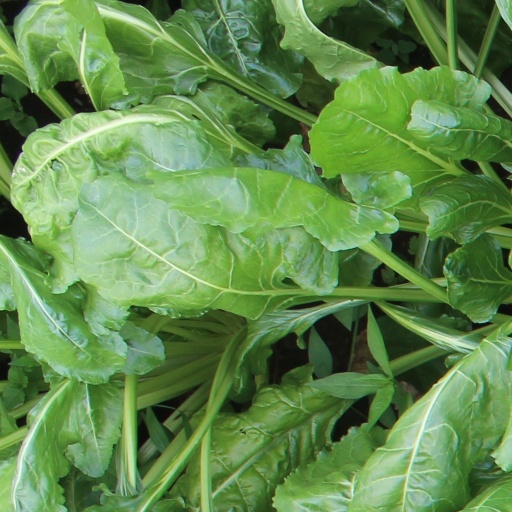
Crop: sugar beet